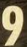
Number: 9